Vera Vasilyeva

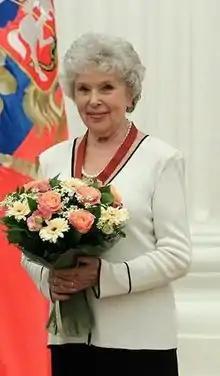
Vasilyeva in 2011

Vera Kuzminichna Vasilyeva (30 September 1925 – 8 August 2023) was a Soviet and Russian film and stage actress. In 1986, she was honored with the People's Artist of the USSR award. She was awarded the Stalin Prize twice, in 1948 and 1951. She is known for her roles in "Bride with a Dowry" (1953) and "Adventures of a Dentist" (1965).